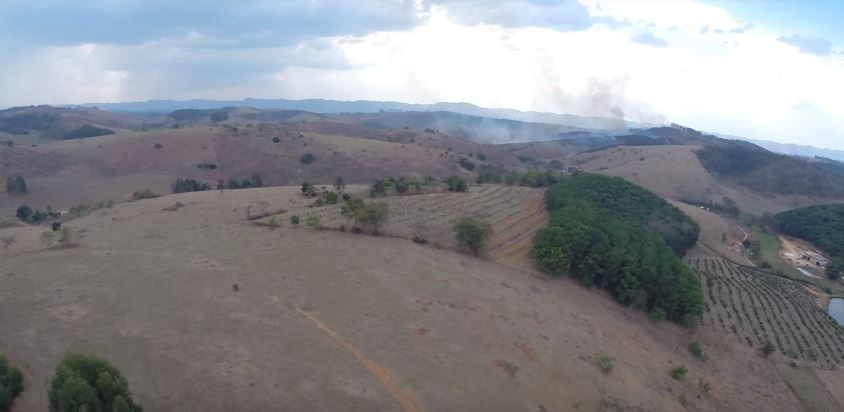
Fire: no
Smoke: yes